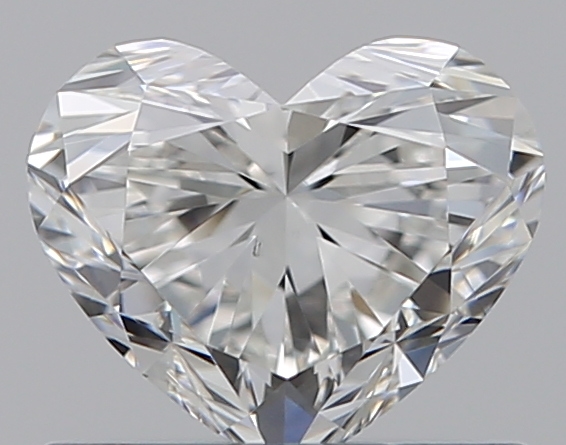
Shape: heart
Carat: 0.59
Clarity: VS2
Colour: G
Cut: EX
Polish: EX
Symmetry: VG
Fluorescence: N
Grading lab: GIA
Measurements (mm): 4.89 x 5.81 x 3.52